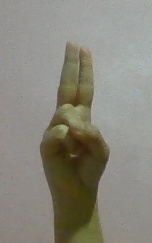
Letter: taa